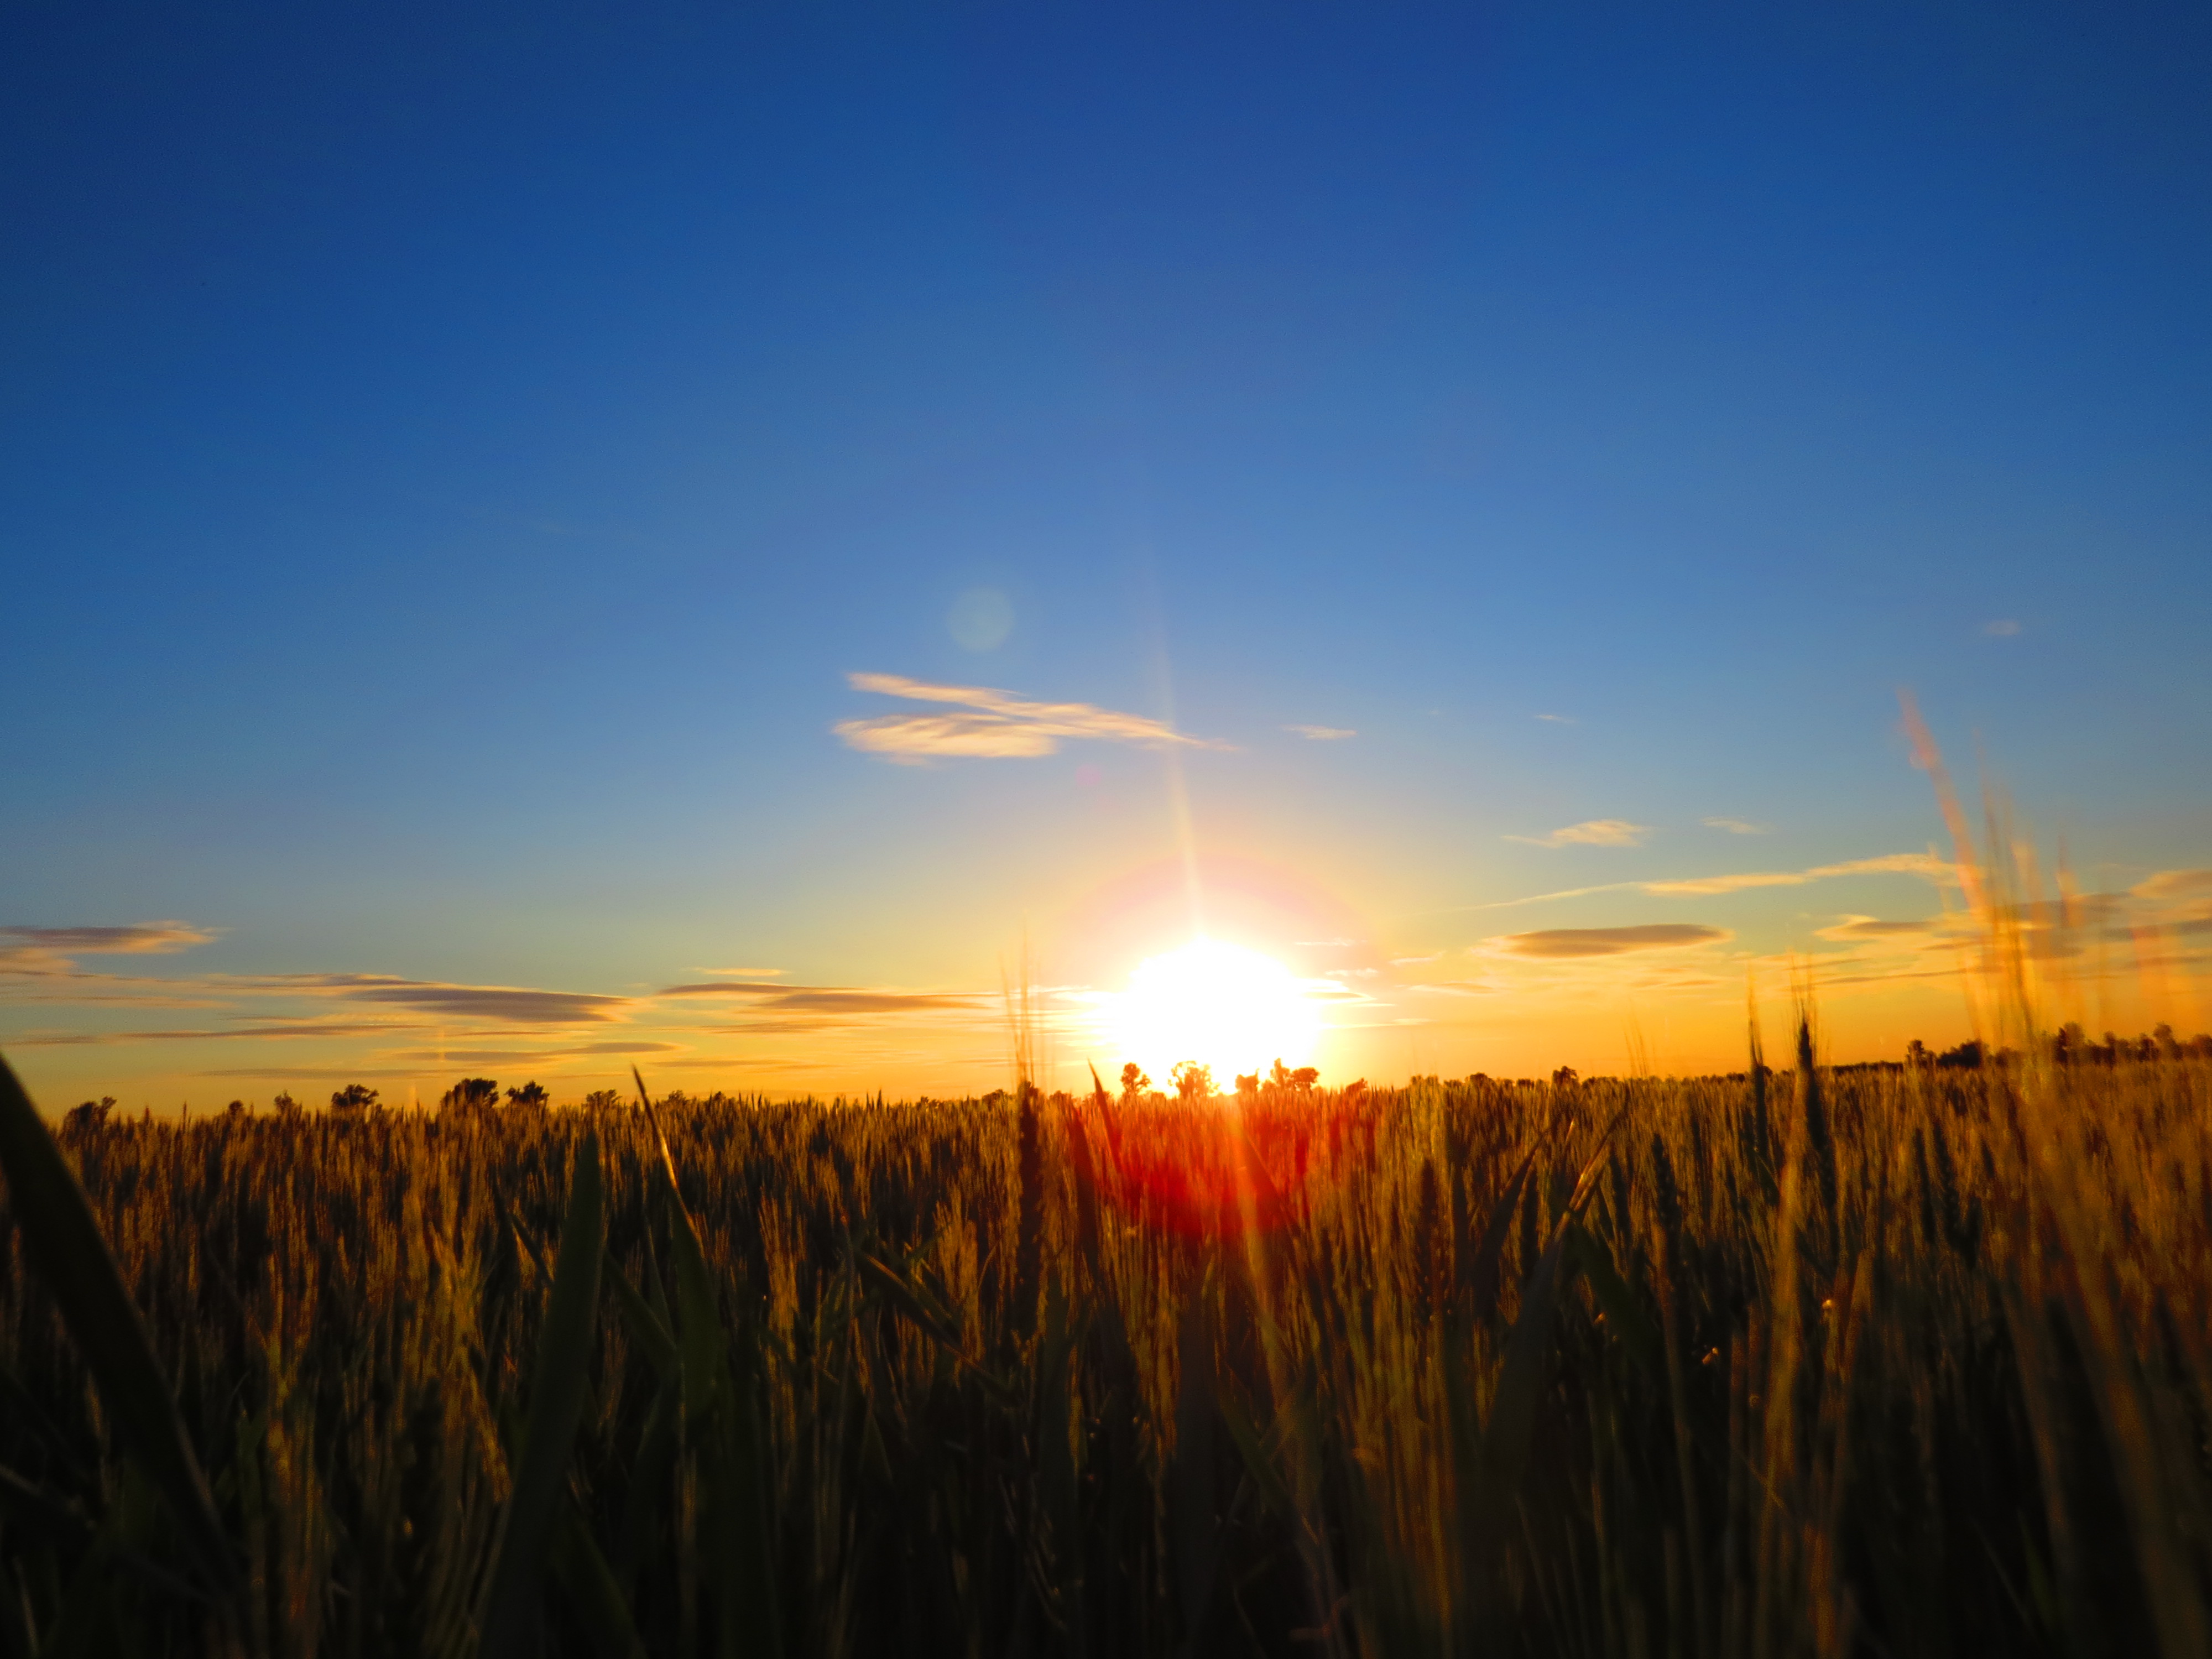
sky, horizon, nature, sunrise, sunset, evening, field, sun, natural landscape, morning, afterglow, daytime, cloud, grass family, dusk, sunlight, ecoregion, prairie, grassland, grass, dawn, plant, atmosphere, plain, calm, landscape, photography, astronomical object, red sky at morning, grain, rye, crop, meadow